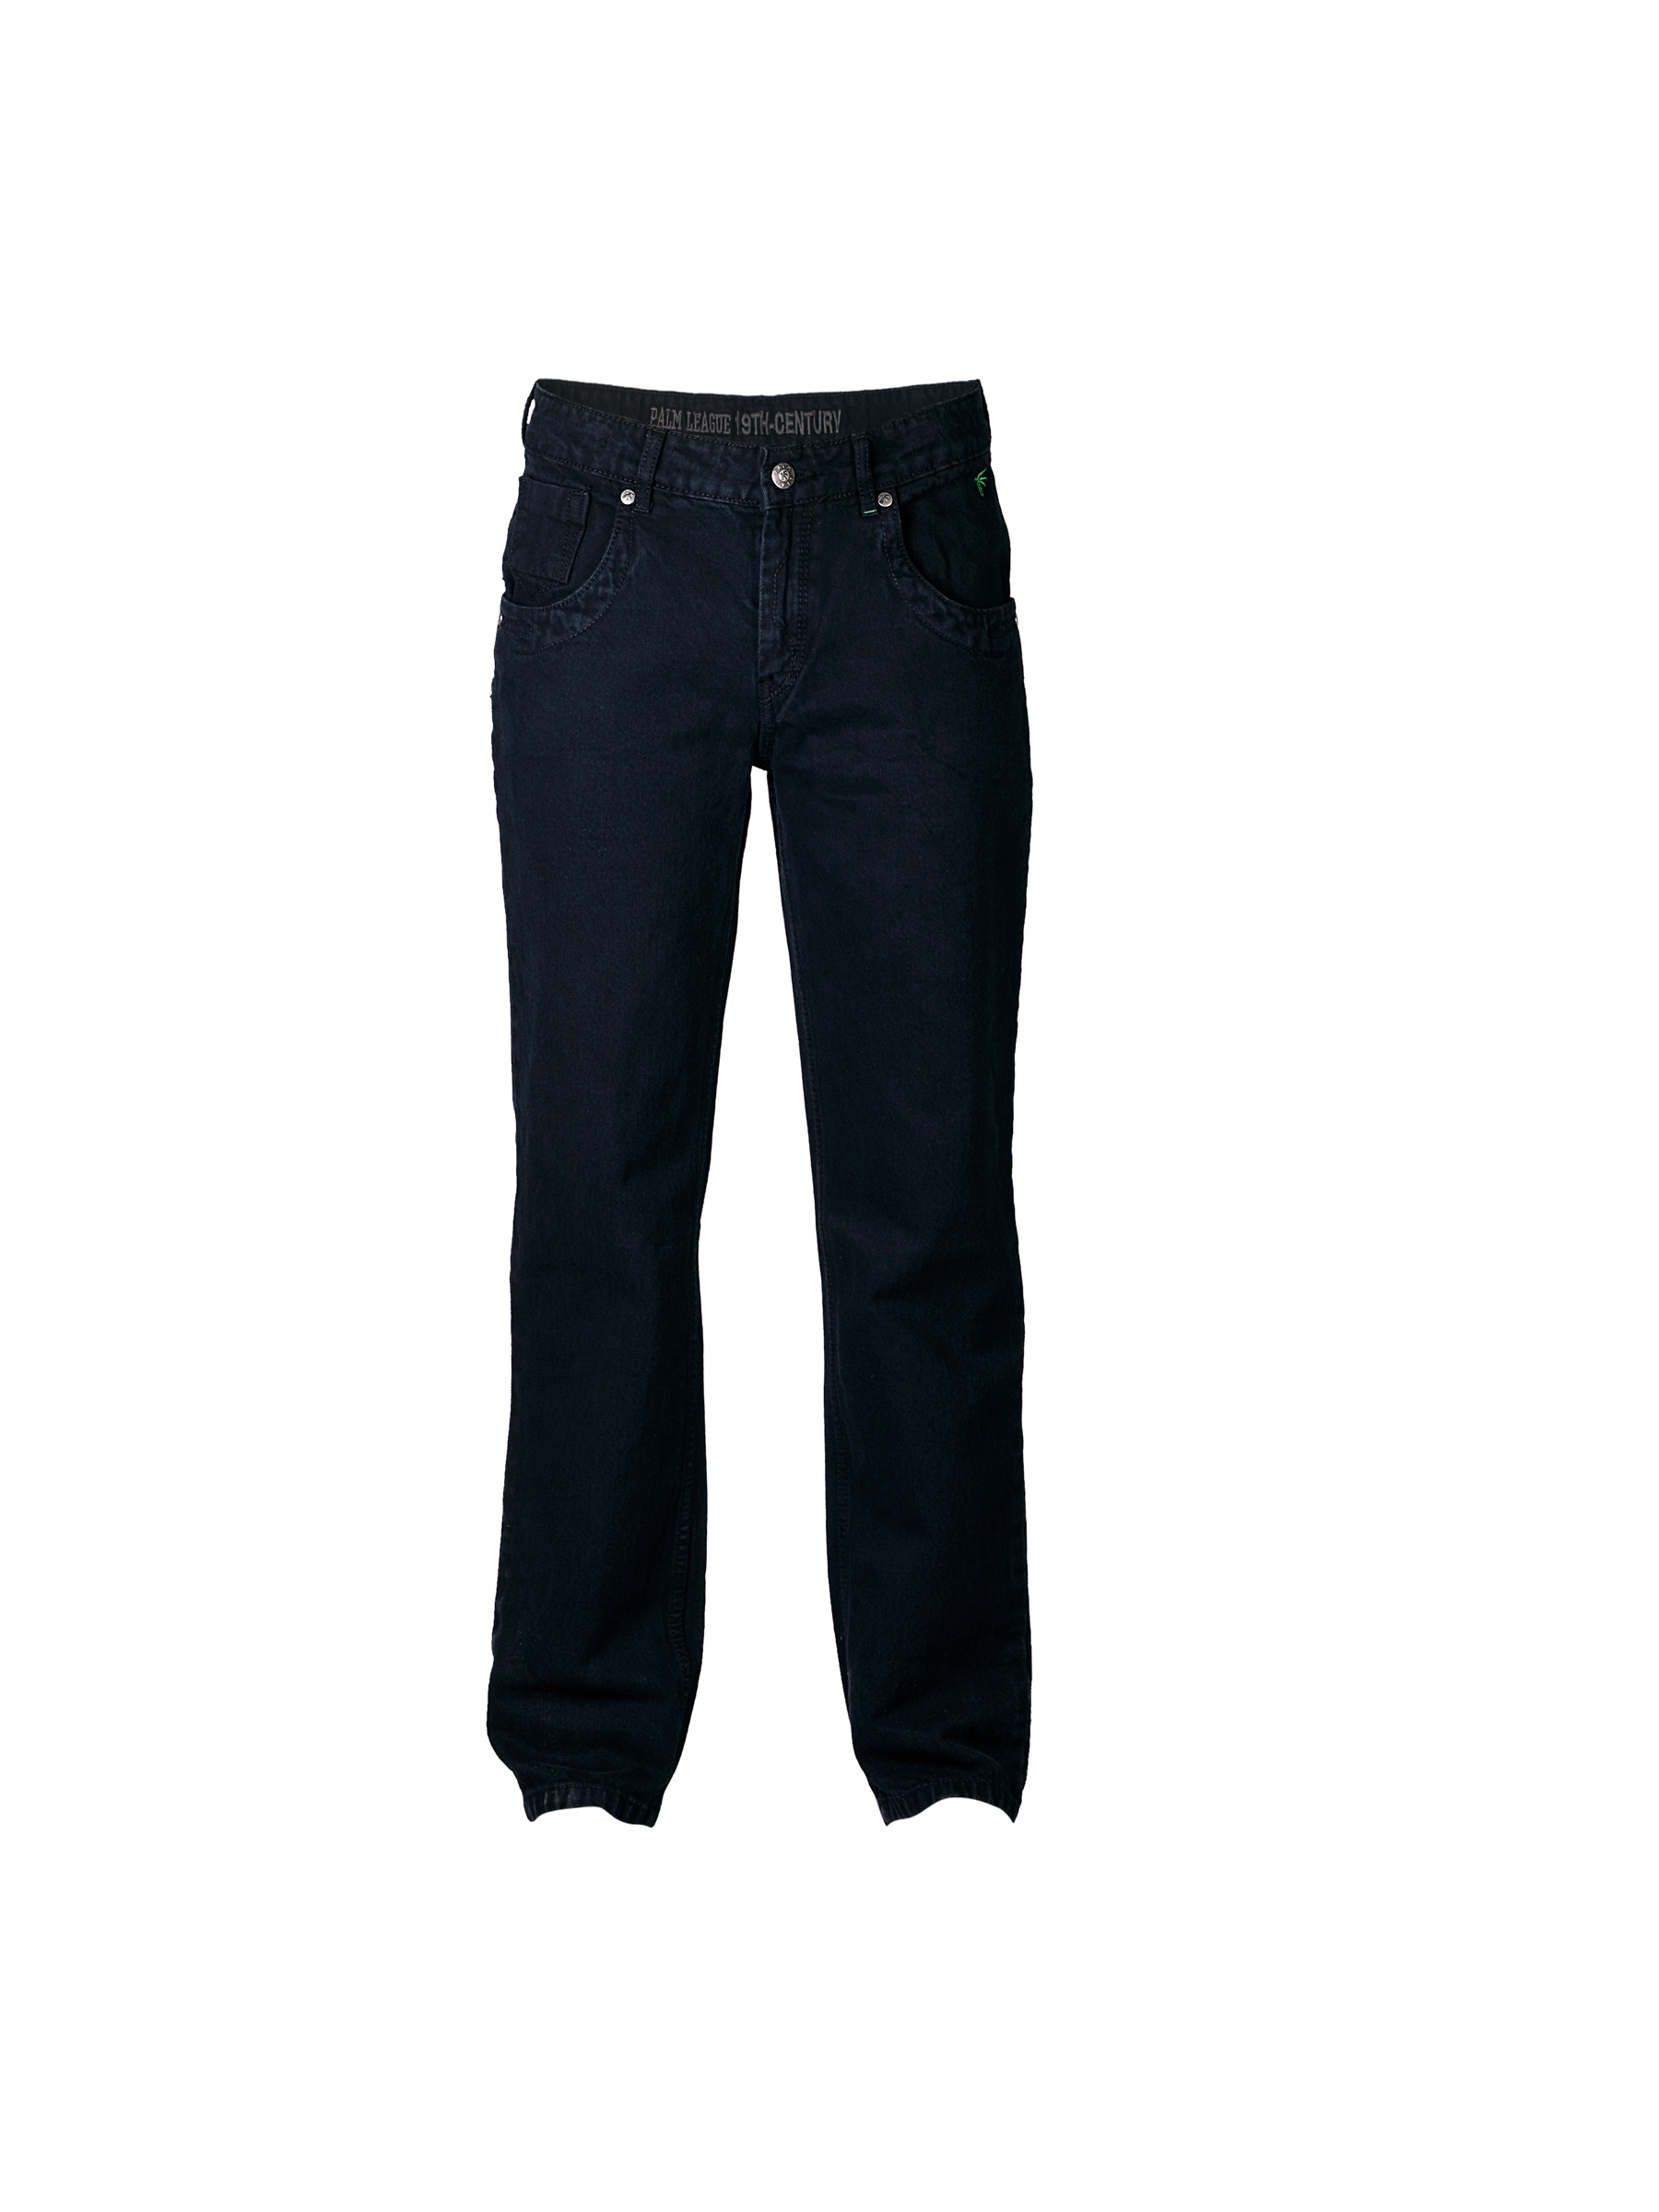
Gini and Jony Boys Solid Black Jeans
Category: Apparel / Bottomwear / Jeans
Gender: Boys
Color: Black
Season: Summer 2012
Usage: Casual